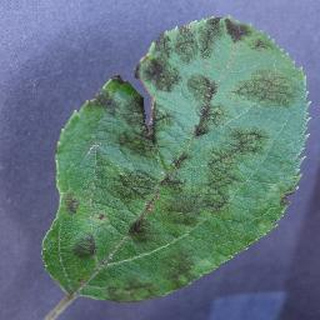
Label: apple_apple_scab